Edwin T. Meredith

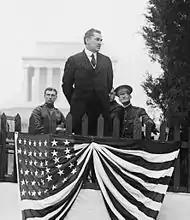
Secretary Meredith speaking at an Arbor Day event,

Meredith married Edna C. Elliott on January 8, 1896. They resided in Des Moines and were the parents of two children, Edwin T. "Ed" Meredith II, and Mildred M. Bohen.